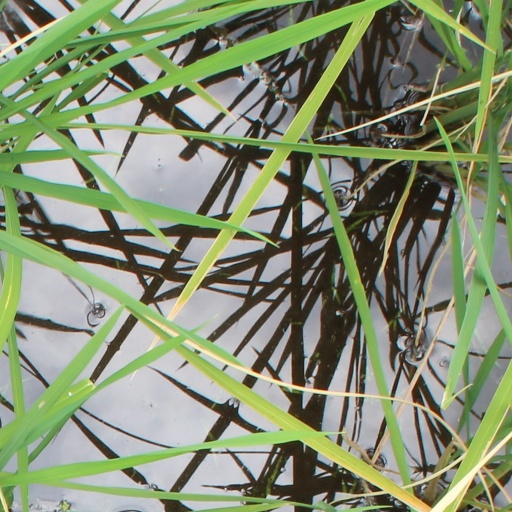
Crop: rice